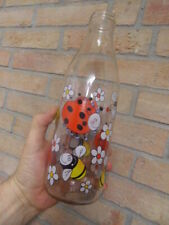
Waste category: glass